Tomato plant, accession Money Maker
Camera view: bottom (45 deg); turntable rotation: 30 degrees
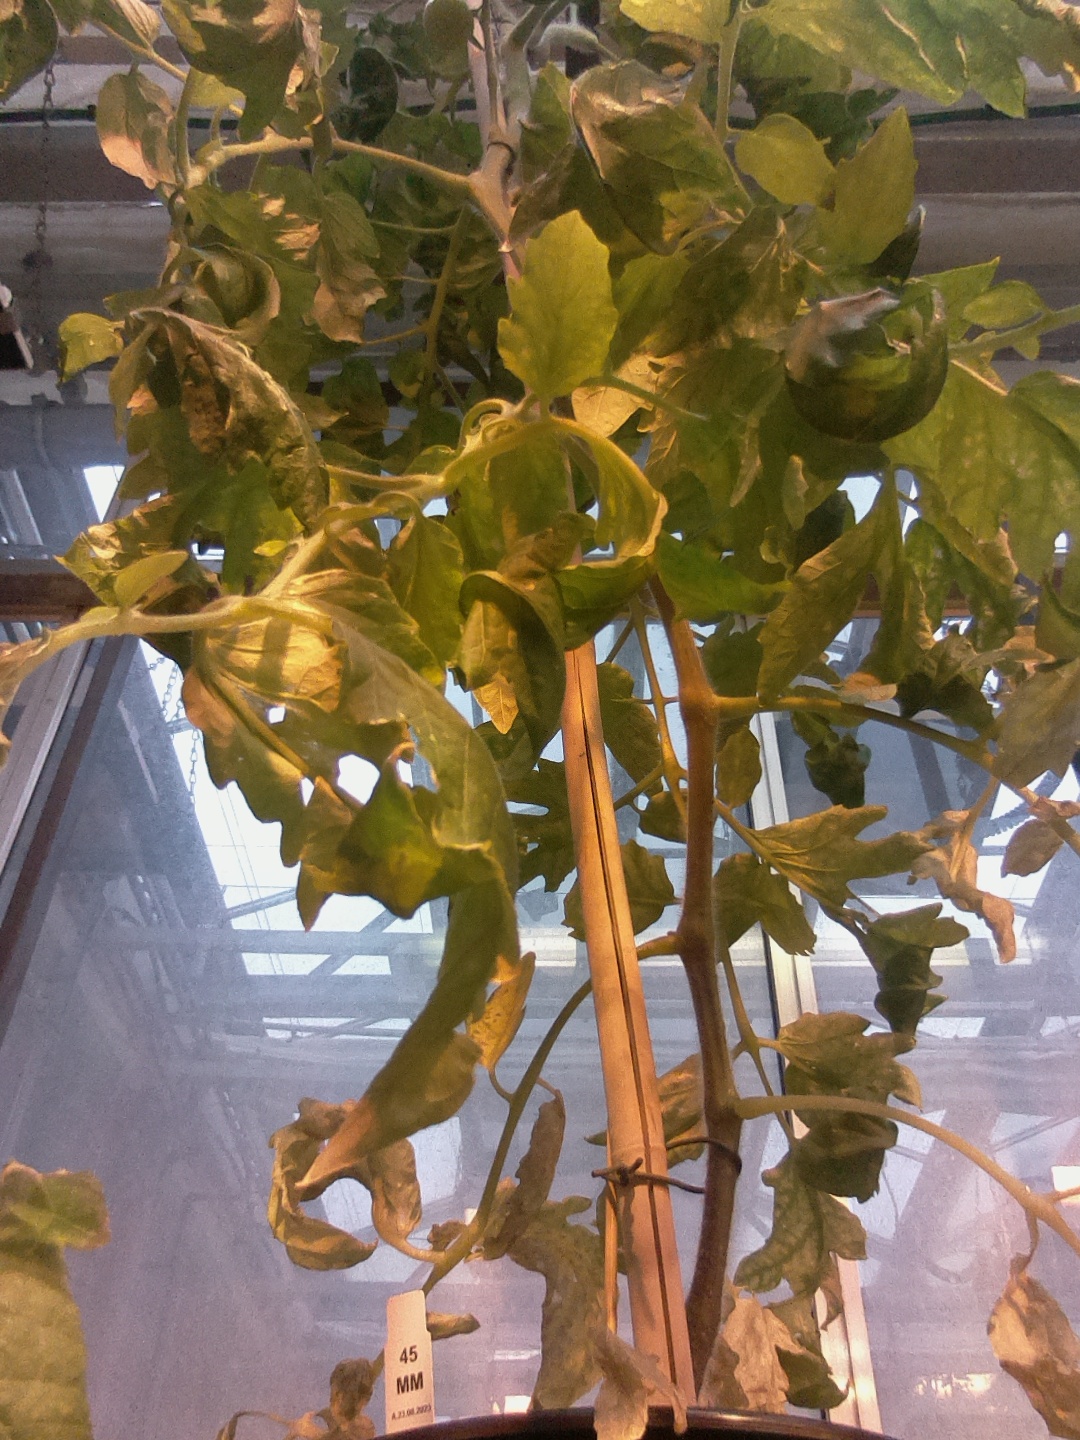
BBCH growth stage 72: 20%-30% of final fruit size